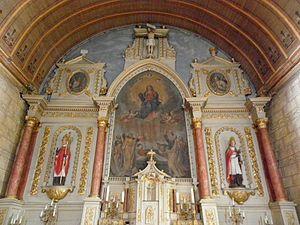
Église Notre-Dame de Rimou (35). Intérieur. Maître-autel et son retable. Le retable.